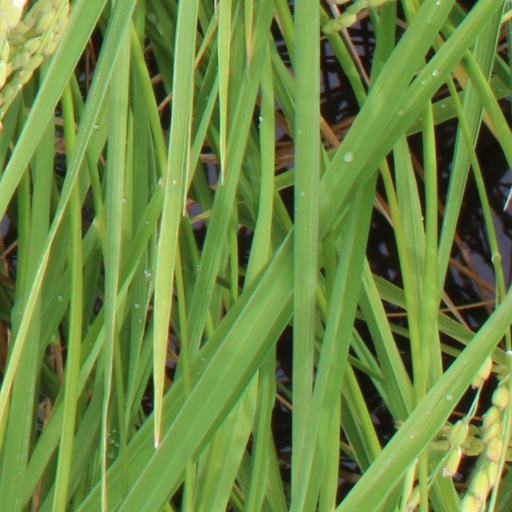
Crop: rice